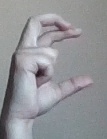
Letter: thal